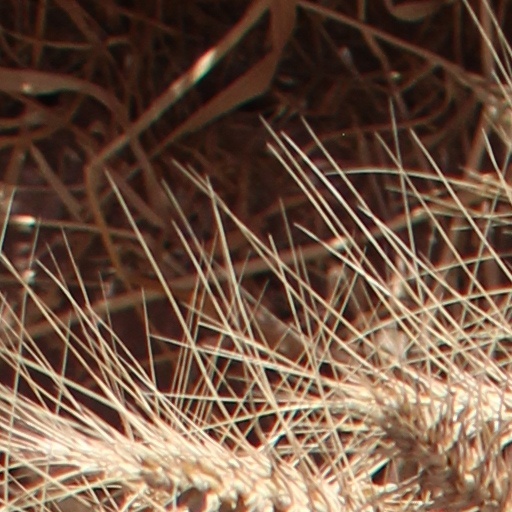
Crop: wheat